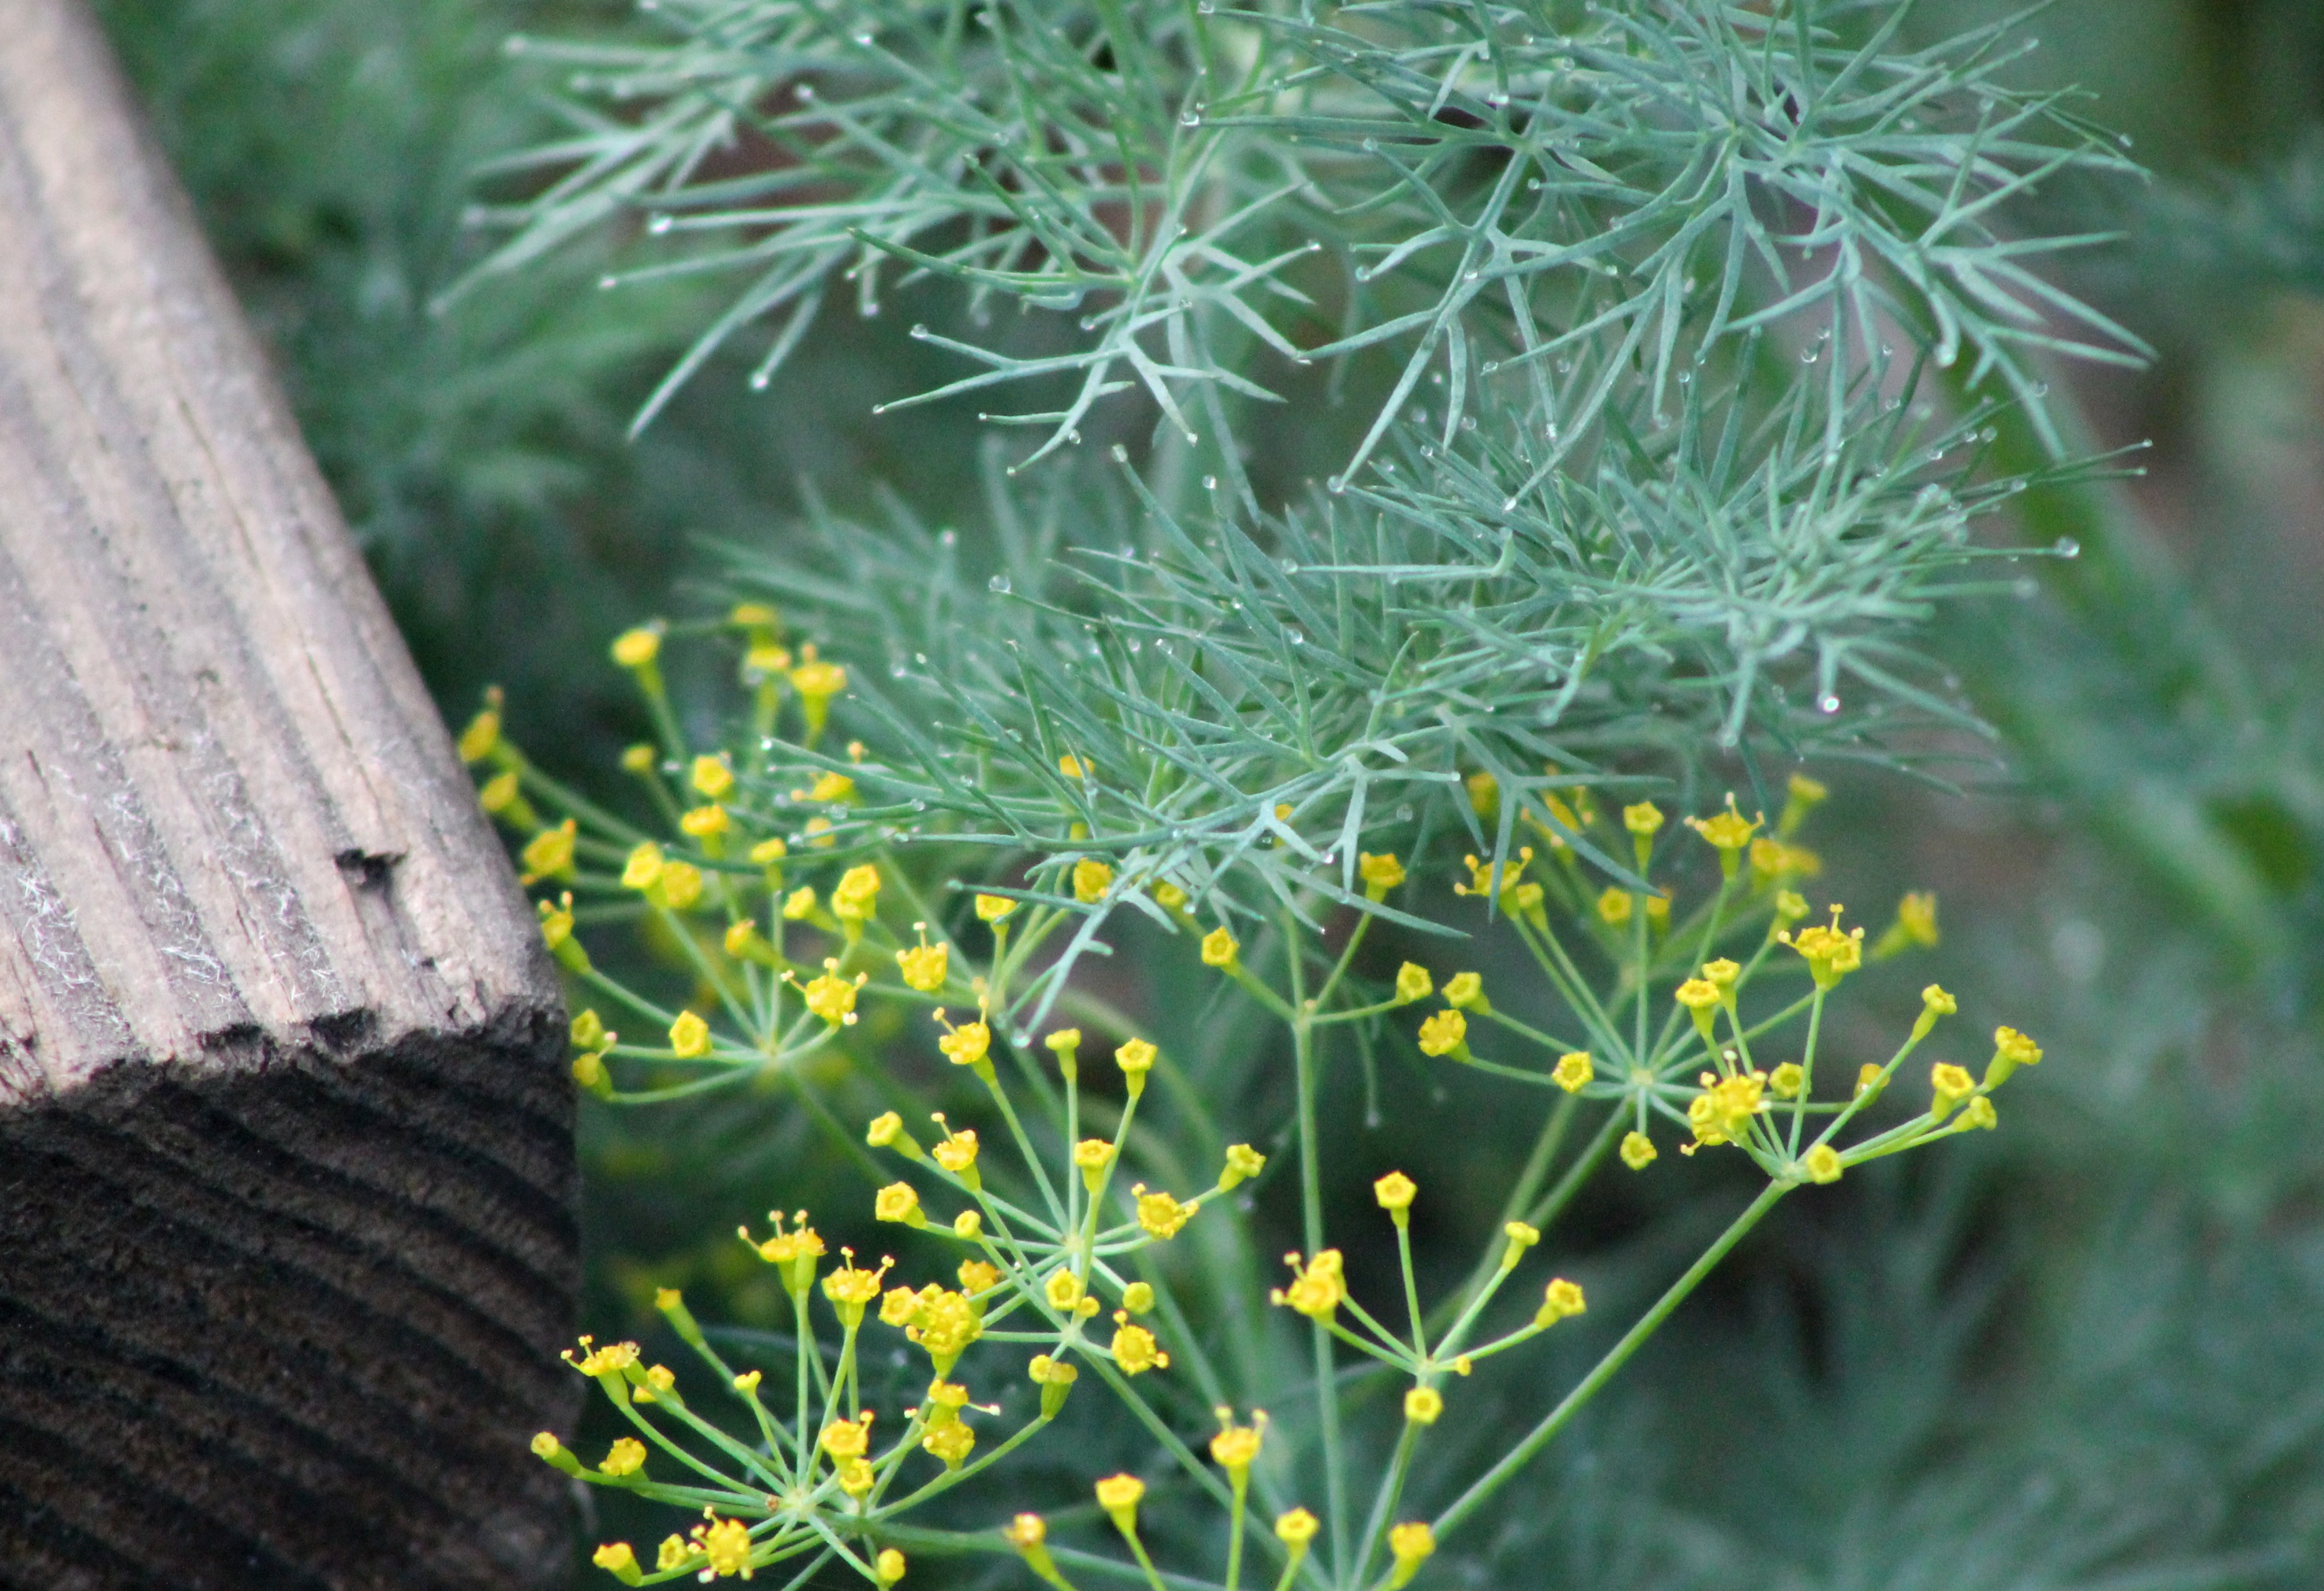
landscape, tree, grass, plant, flower, bloom, herb, produce, evergreen, fresh, botany, garden, healthy, flora, wildflower, gardening, shrub, delicate, fragile, tender, organic, dill, flowering plant, subshrub, grass family, land plant